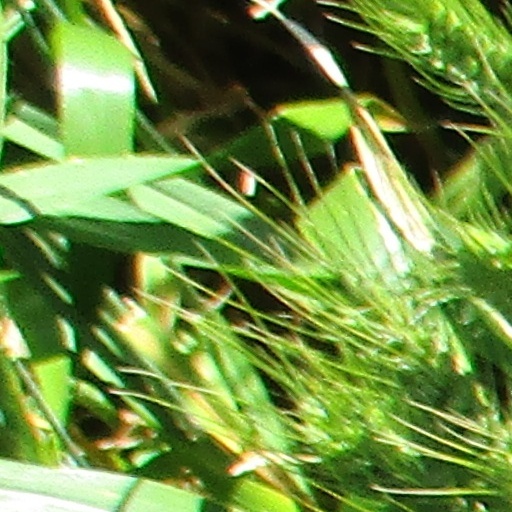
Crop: wheat